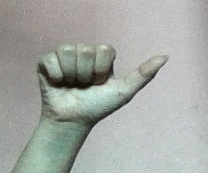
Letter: dhad